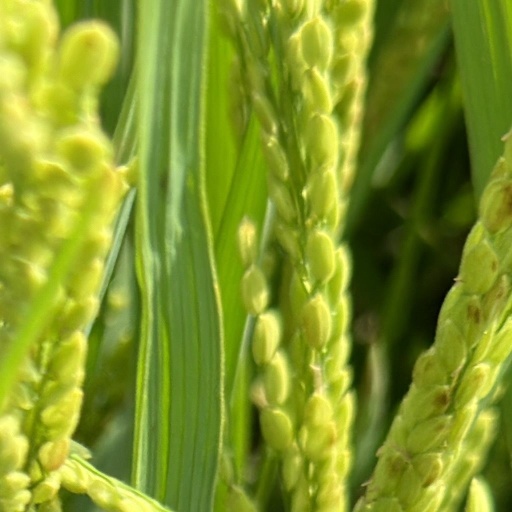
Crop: rice